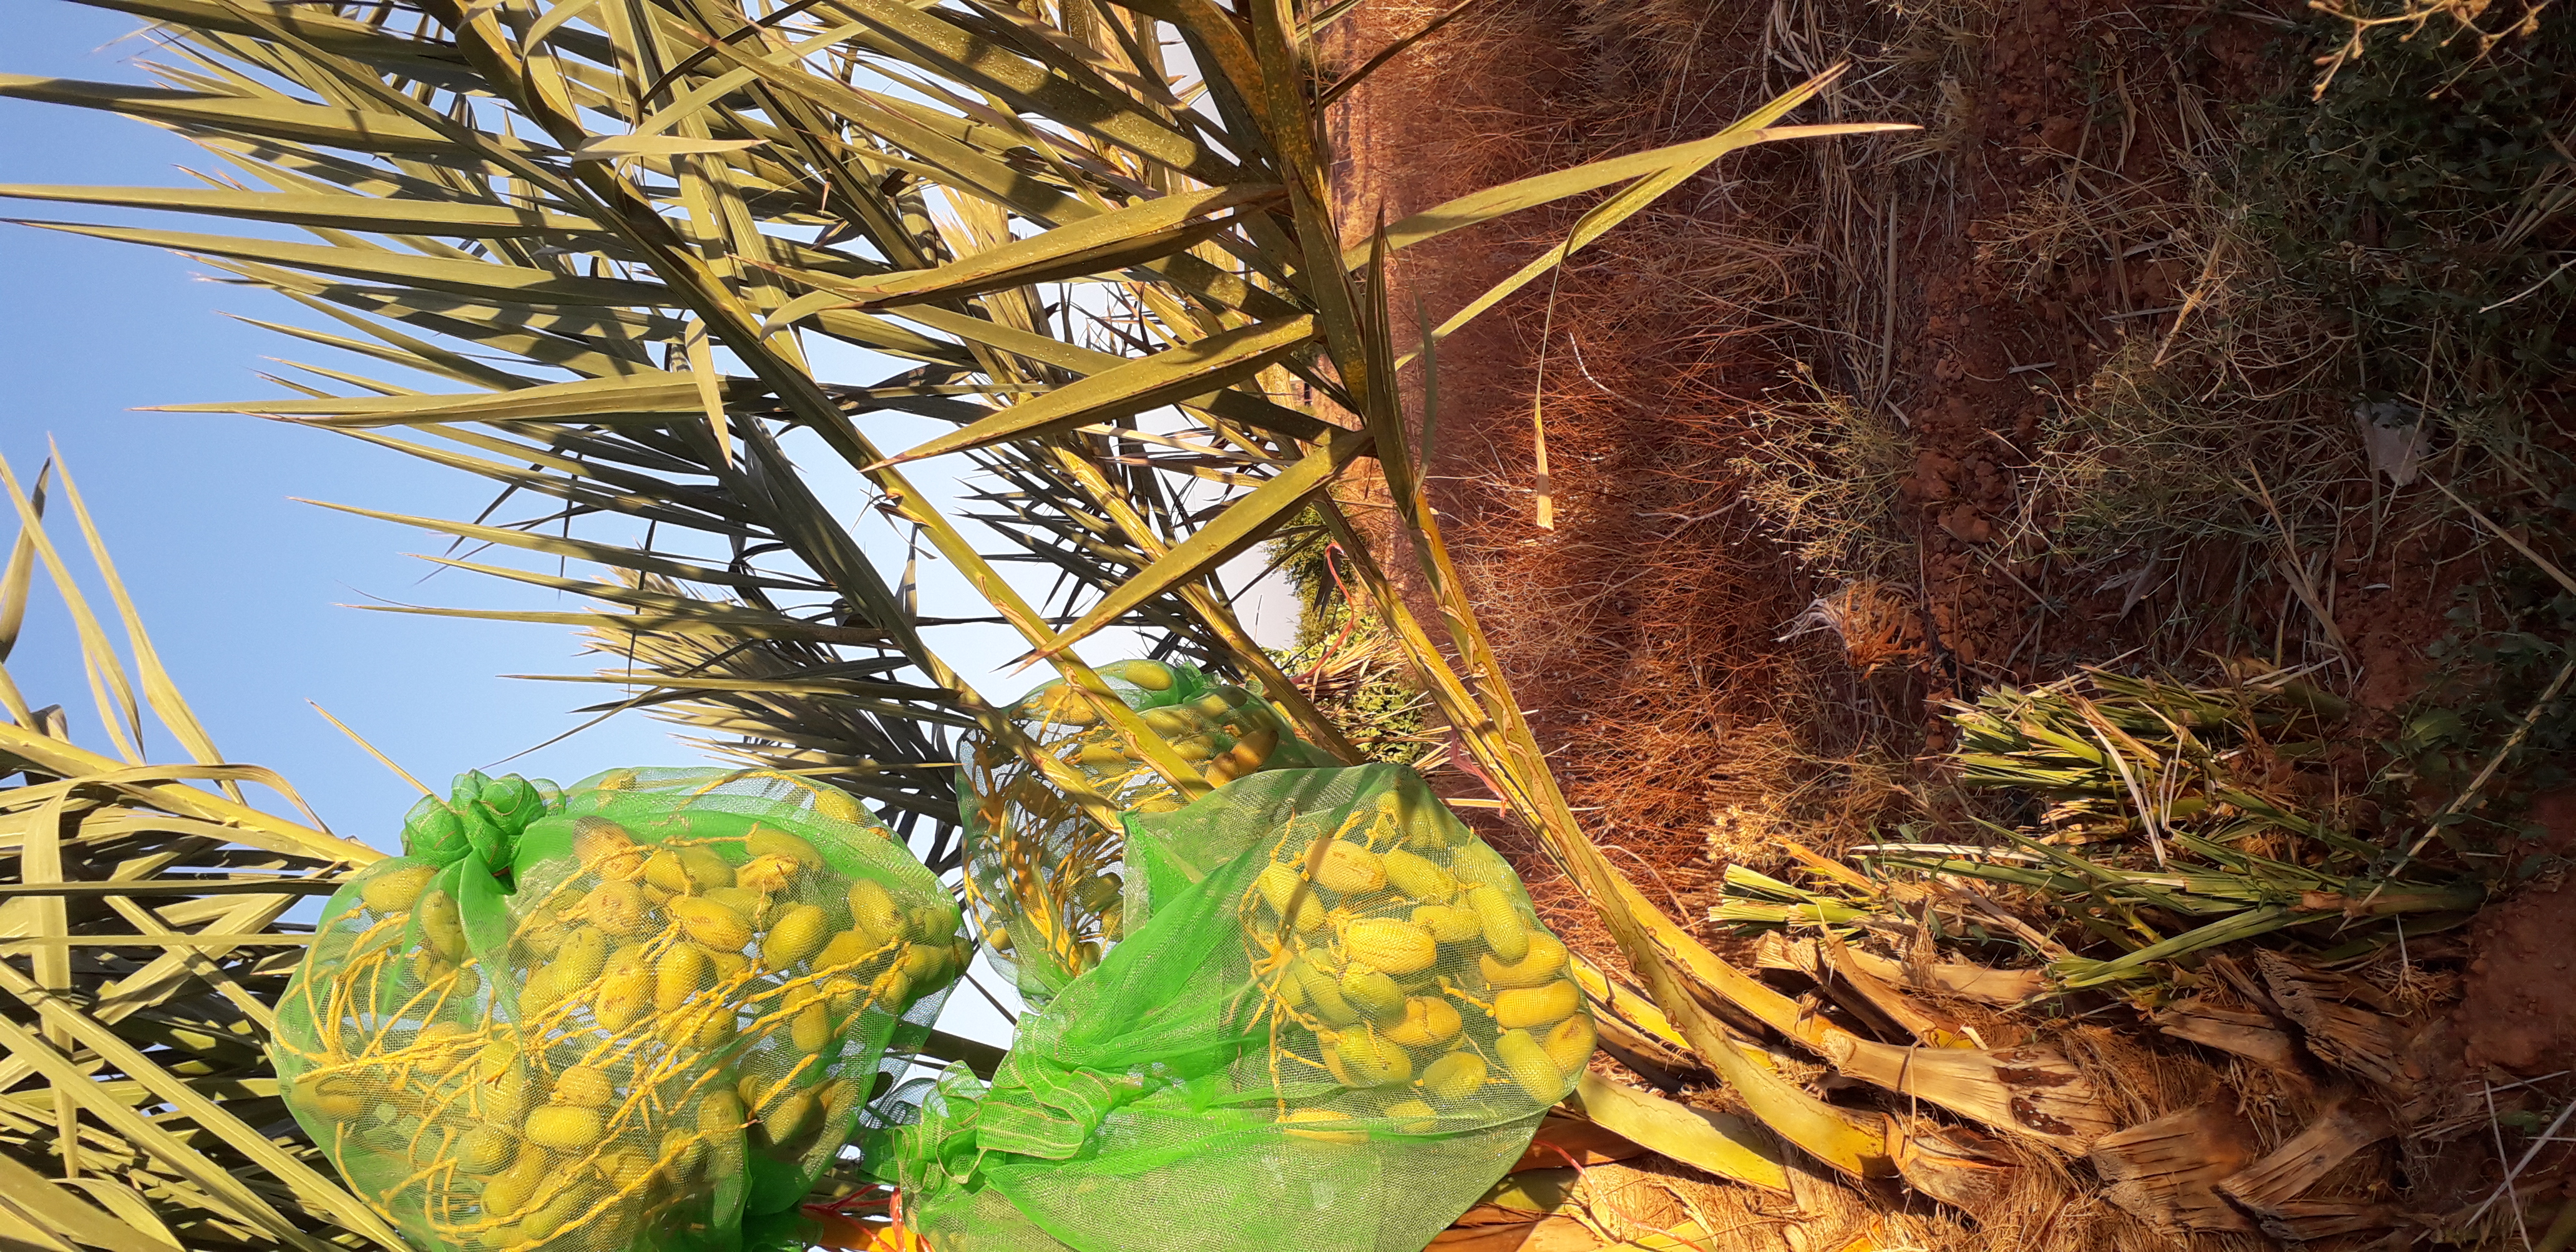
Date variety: Boumajhoul